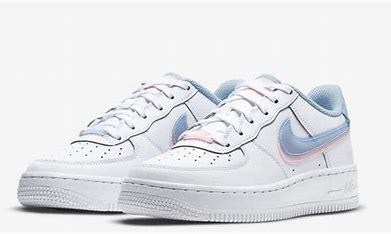
Brand: Nike
Model: Force 1 LV8